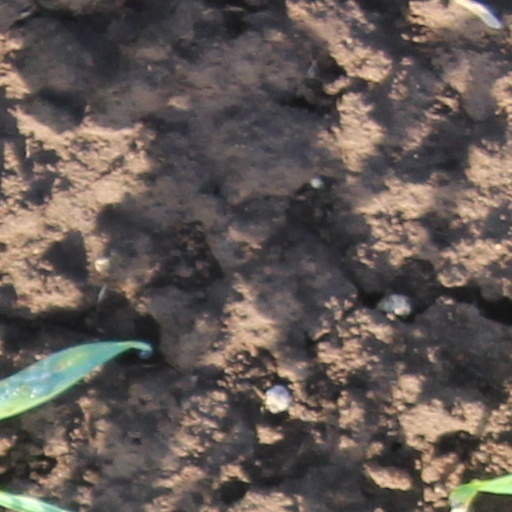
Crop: wheat